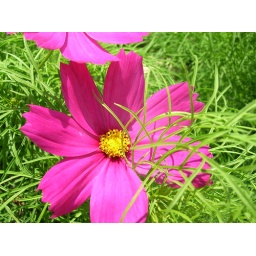
This is a close up of a flower taken in the rock garden by the lake at our cottage.